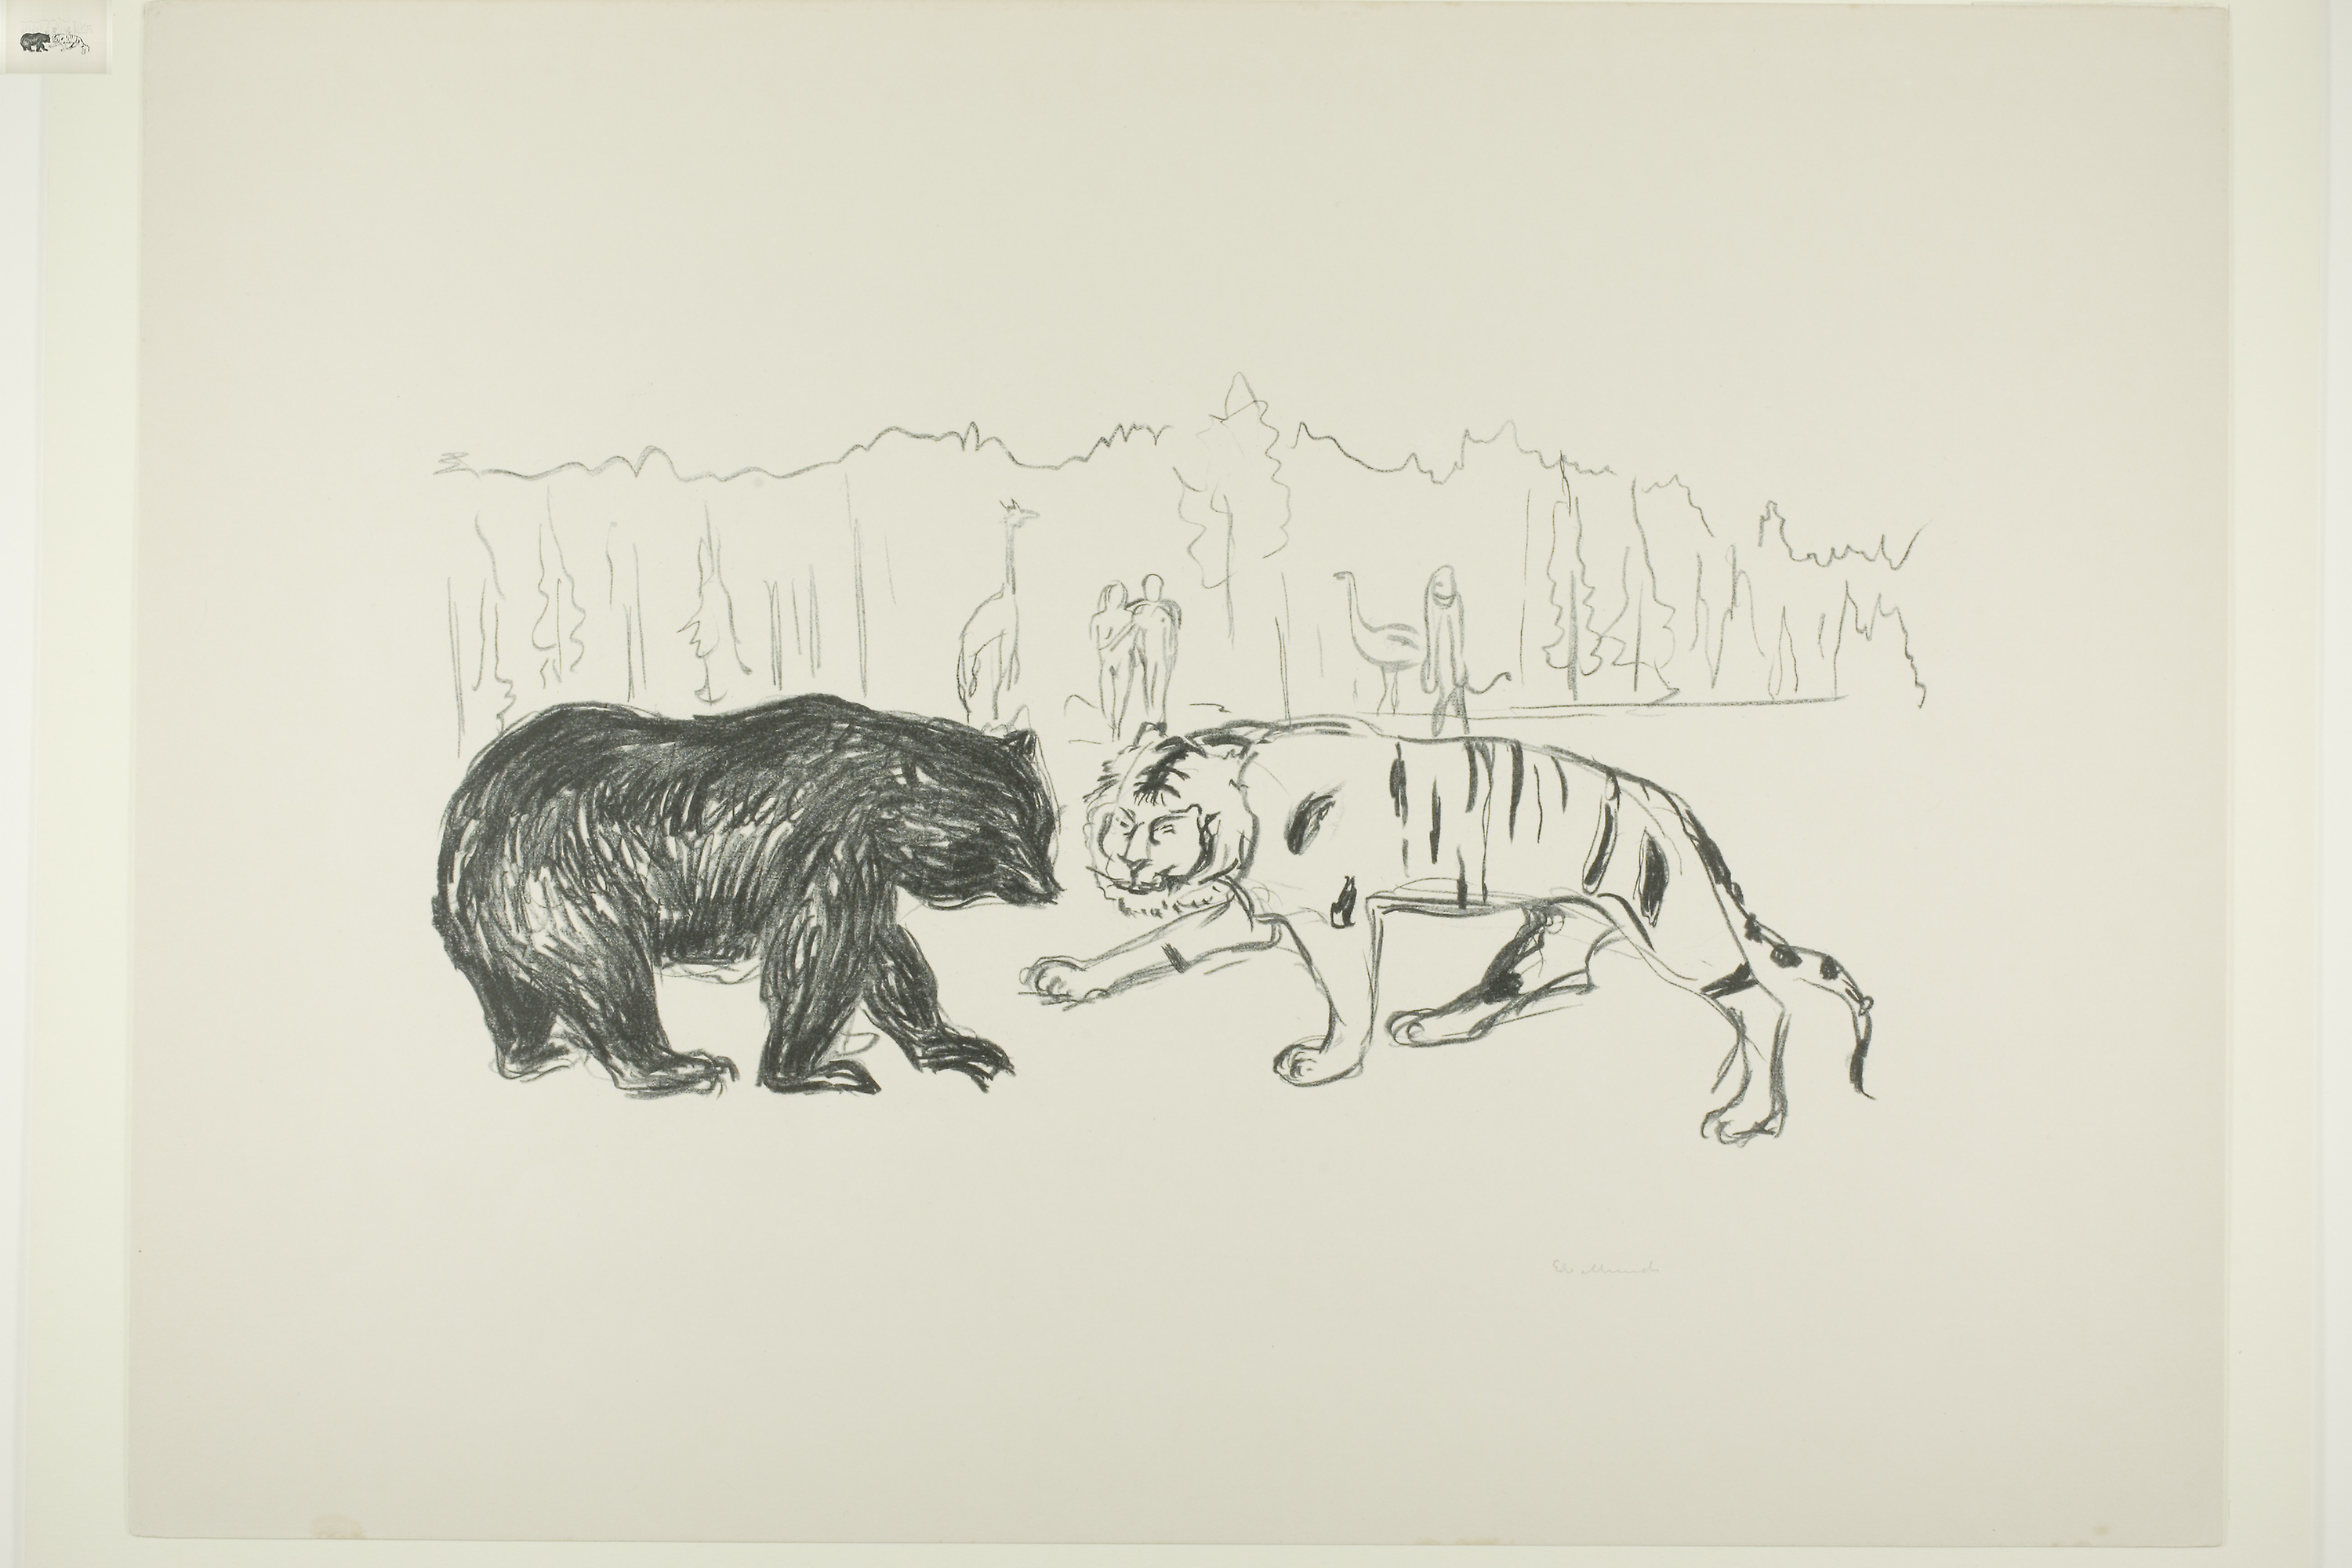
fauna, mammal, art, drawing, carnivoran, illustration, organism, artwork, sketch, bear, font, visual arts